Plantar reflex

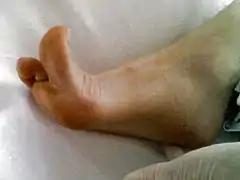
Pathological Babinski's sign in adult

The lateral side of the sole of the foot is rubbed with a blunt instrument or device, so as not to cause pain, discomfort, or injury to the skin; the instrument is run from the heel along a curve to the toes (metatarsal pads). Many reflex hammers taper at the end of the handle to a point which was used for testing the plantar response in the past; due to the tightening of infection control regulation this is no longer recommended. Either a single use device or the thumbnail should be used.